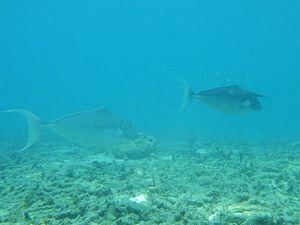
Un couple de nasons bossus (Naso brachycentron) sur le platier nord-est de Landaagiraavaru (Maldives, atoll de Baa).